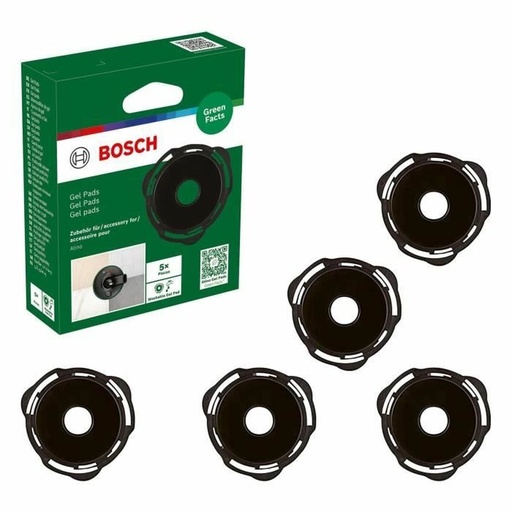
Gel Beutel BOSCH
Wenn Sie bei der Einrichtung ihres Heims Wert auf Details legen und bei Produkten, die Ihnen das Leben leichter machen, auf dem letzten Stand sein möchten, dann kaufen Sie Gel Beutel BOSCH zum besten Preis. Stromquelle: Batterie Batteriebetrieben: Ja Enthalten: Batterie Inklusive Batterien: Ja Batterietyp: Alkali-Mangan-Batterie General Product Safety Regulations information: BSH Hausgeräte GmbH Carl-Wery-Straße 34 81739 München, Germany 81739 - Munchen +34683468881 alexander.eisenberg@bshg.com https://www.bshg.com
Brand: Bosch
Category: Hardware > Tool Accessories > Sanding Accessories > Sandpaper & Sanding Sponges > Sanding Pads